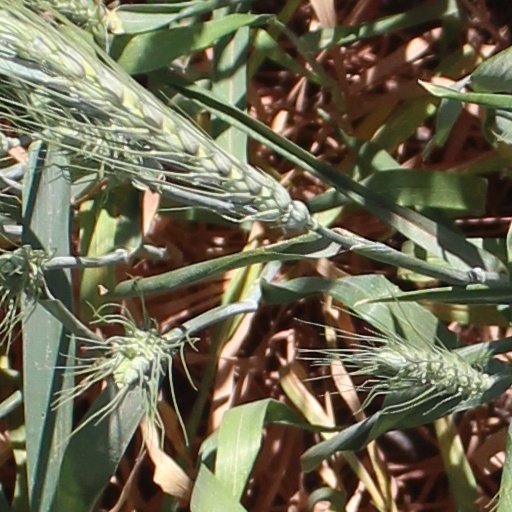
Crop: wheat